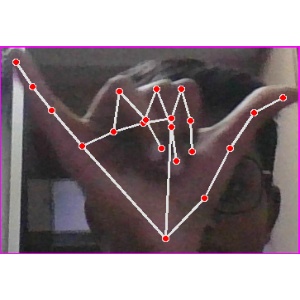
अक्षर: य